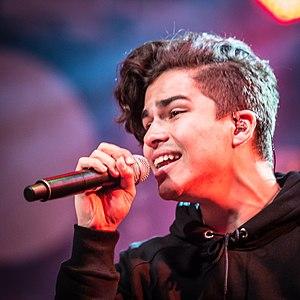
Alex Aiono, de son vrai nom Martin Alexander Aiono, est un chanteur de Pop et compositeur américain, né le 16 février 1996 à Phoenix, en Arizona.